Mega-Lada Togliatti

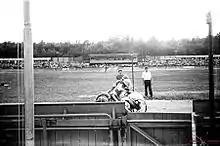
A race start at the stadium during 1986

The club began league speedway in 1967, as part of the Soviet Union Championship and raced as Zhiguli Togliatti from 1967 to 1992. The team's best league season was in 1986 after they finished runner-up behind Signal Rivne. The name Zhiguli was a brand of car manufactured by AvtoVAZ at the time.